Metro-Cammell

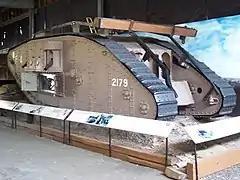
"Flirt II", a WWI Mark IV "Female" tank, built by Metropolitan

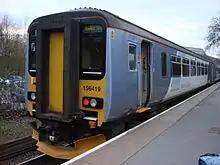
British Rail Class 156 "Super Sprinter" diesel multiple unit

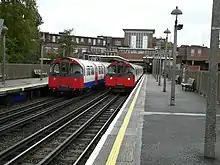
London Underground 1973 Stock

The company was formed in 1863 as the Metropolitan Railway Carriage and Wagon Company , successors to Messrs. Joseph Wright and Sons. Joseph Wright built coaches for the London and Southampton Railway in 1837 and the London and Birmingham Railway in 1838. In 1845, he moved the carriage works from London to Birmingham, where he purchased of meadowland in Saltley, adjacent to the Birmingham and Derby Junction Railway line. In 1854, the company built the first 12 carriages for the Sydney to Parramatta line, New South Wales, the first public railway in Australia, which opened in 1855. Several of those are now in the Powerhouse Museum in Sydney.